Overlord

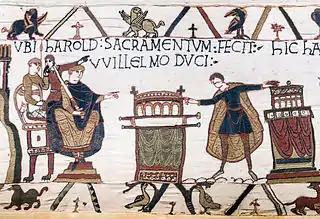
"HAROLD SACRAMENTUM FECIT WILLELMO DUCI" ("Harold made an oath to Duke William"). (Bayeux Tapestry) This scene is stated in the previous scene on the Tapestry to have taken place at "Bagia" (Bayeux, probably in Bayeux Cathedral). It shows Earl Harold touching two altars with the enthroned Duke looking on. It is believed to represent Harold acknowledging William as his overlord for the territory of the Kingdom of England, which relationship he broke by having himself crowned King. It is thus central to the Norman conquest of England

An overlord in the English feudal system was a lord of a manor who had subinfeudated a particular manor, estate or fee, to a tenant. The tenant thenceforth owed to the overlord one of a variety of services, usually military service or serjeanty, depending on which form of tenure (i.e. feudal tenancy contract) the estate was held under. The highest overlord of all, or lord paramount, was the monarch, who due to his ancestor William the Conqueror's personal conquest of the Kingdom of England, "owned" by inheritance from him all the land in England under allodial title and had no superior overlord, "holding from God and his sword", although certain monarchs, notably King John (1199–1216) purported to grant the Kingdom of England to Pope Innocent III, who would thus have become overlord to English monarchs.